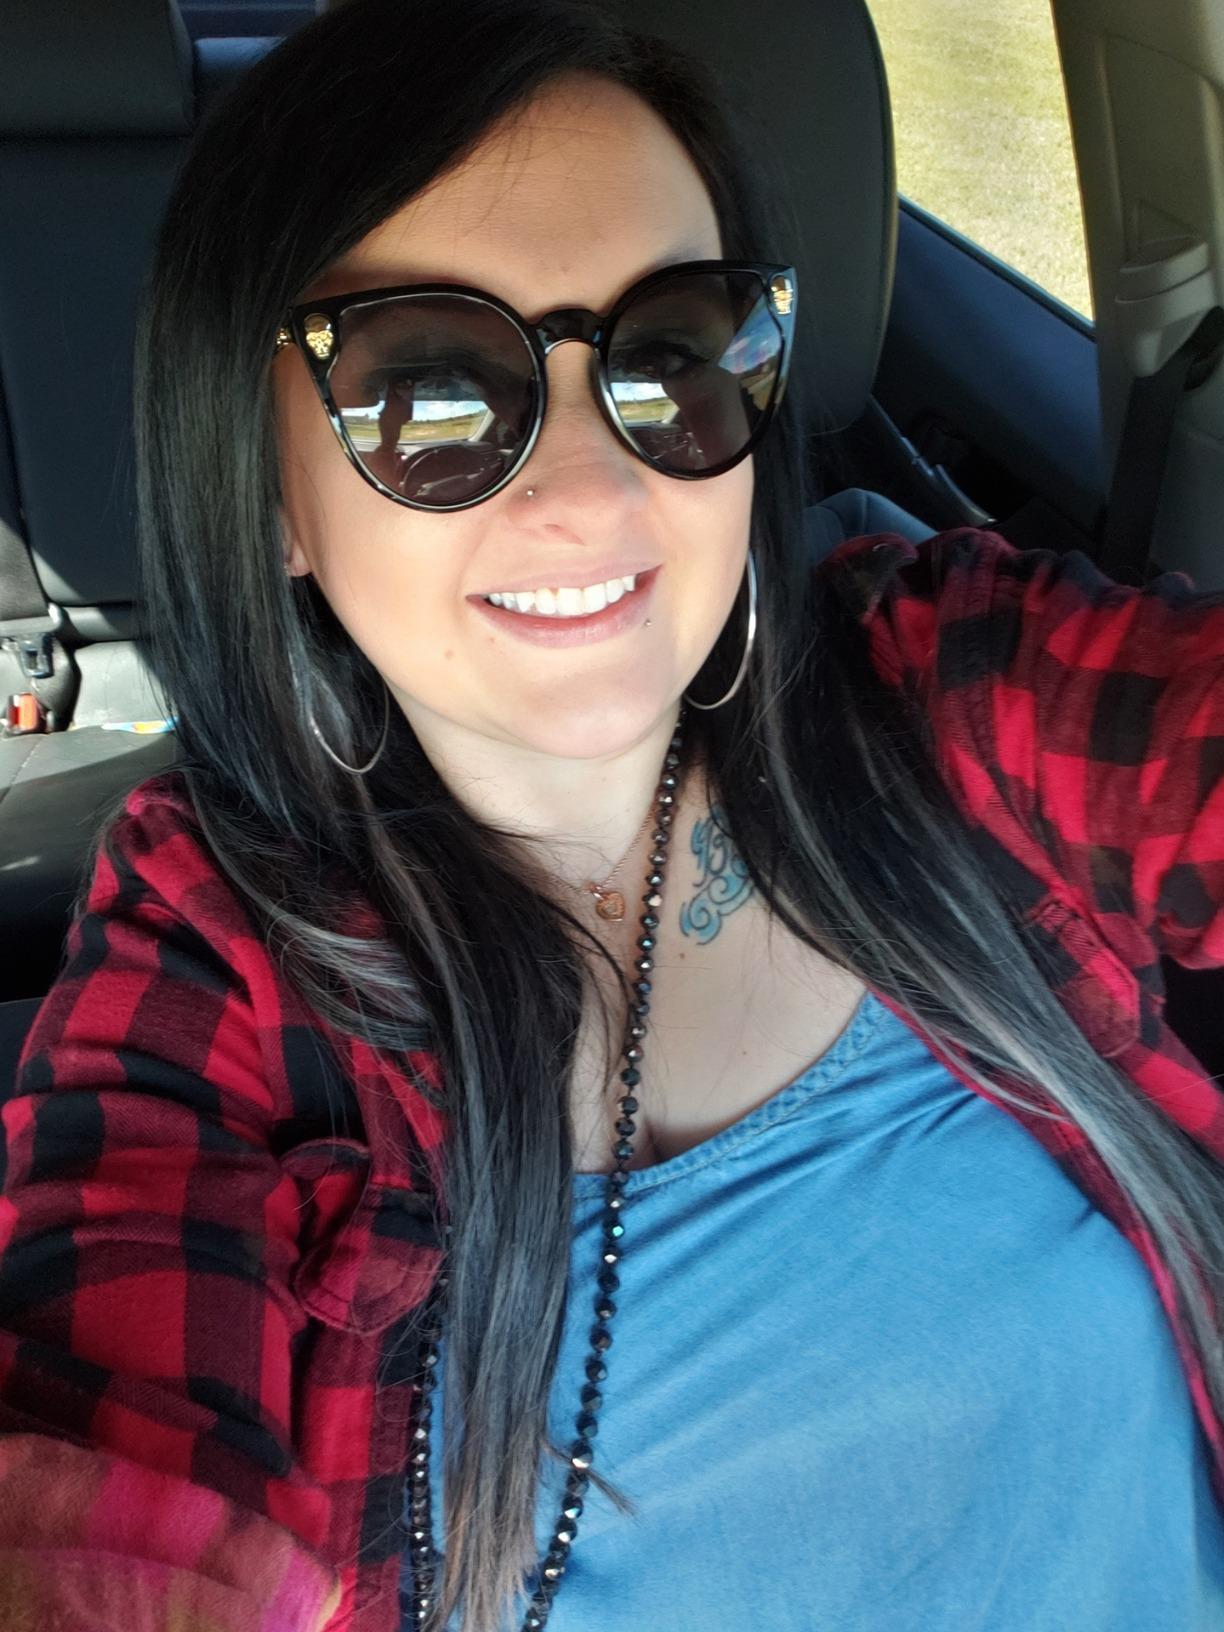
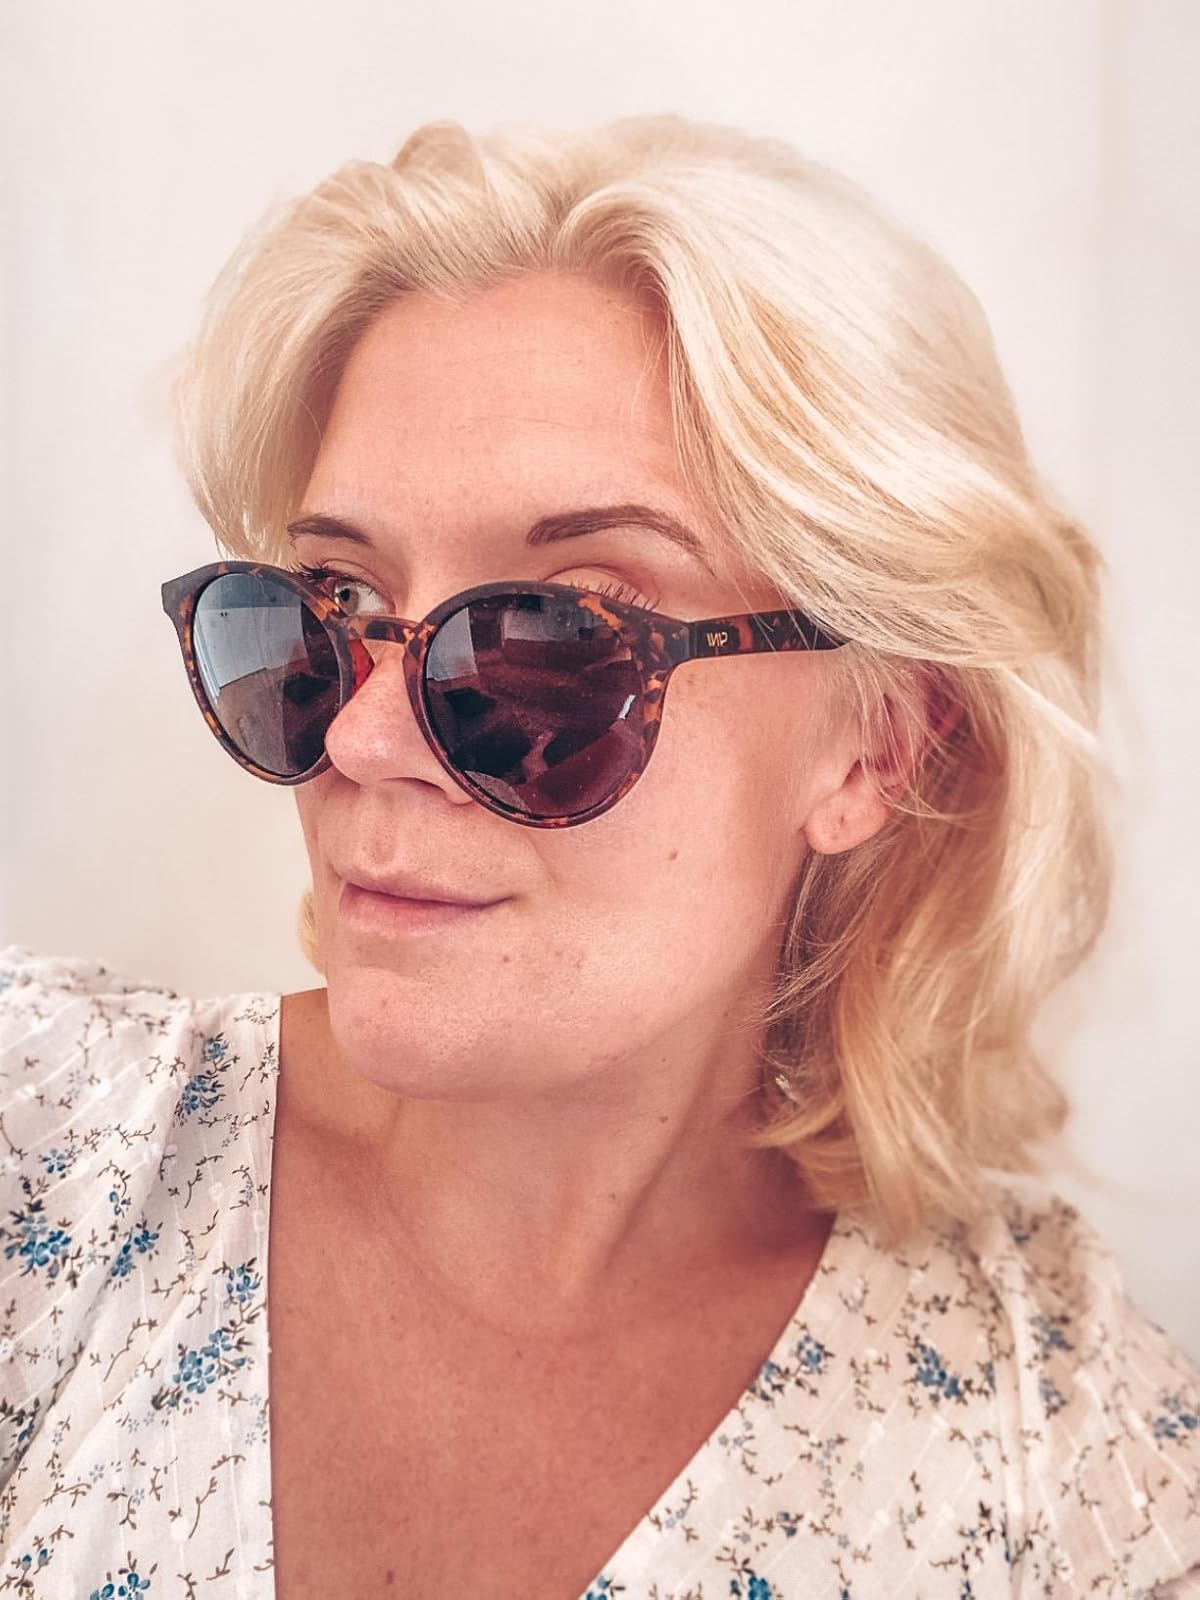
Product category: accessories_sunglasses
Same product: no